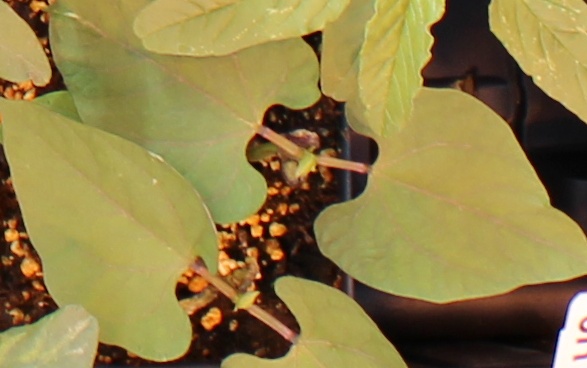
Label: Blackbean